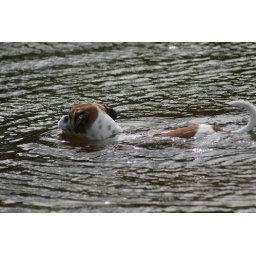
A dog chasing a ball in water.